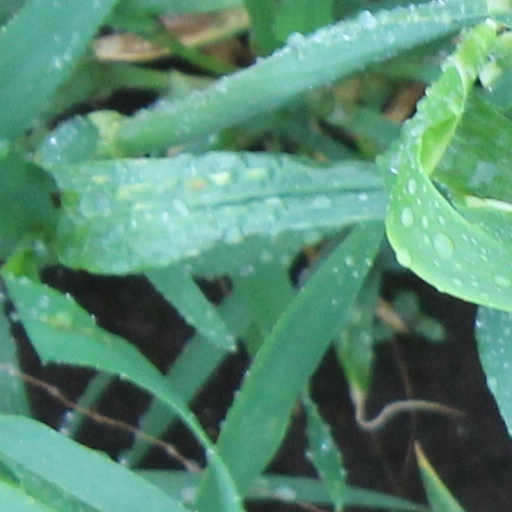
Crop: wheat